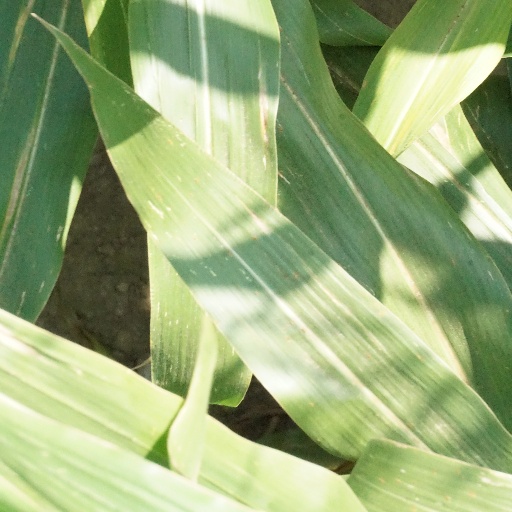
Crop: maize; corn